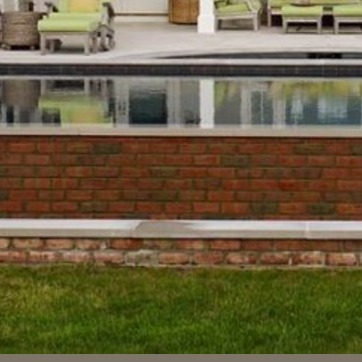
Material: brick